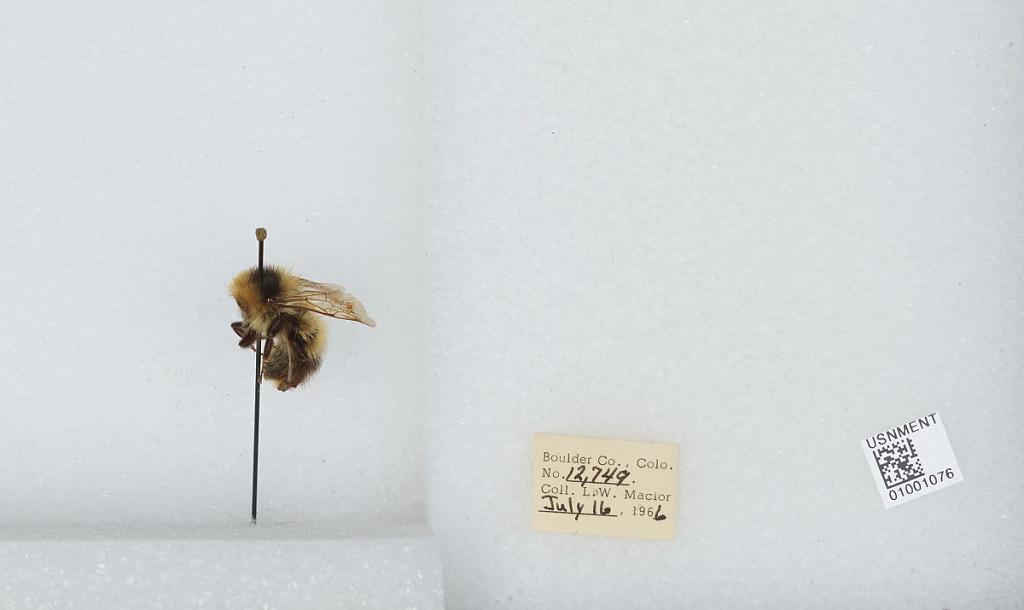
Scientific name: Bombus (Alpinobombus) balteatus Dahlbom
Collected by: L. Macior
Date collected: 1966-7-16
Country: United States
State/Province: Colorado
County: Boulder
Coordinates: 40.0275, -105.252